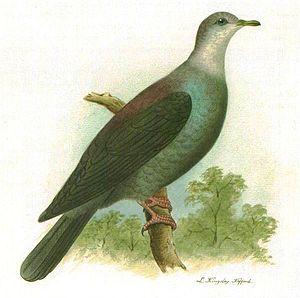
Le Pigeon de Kittlitz ou Pigeon des Bonin est une espèce disparue d'oiseau qui vivait dans les îles Bonin au Japon et qui a été découverte par Heinrich von Kittlitz pendant l'expédition Séniavine en 1828. Connu seulement d'après quelques rares spécimens et observé pour la dernière fois en 1889, sa disparition fait probablement suite à la destruction de son habitat et à l'introduction de rats et de chats.